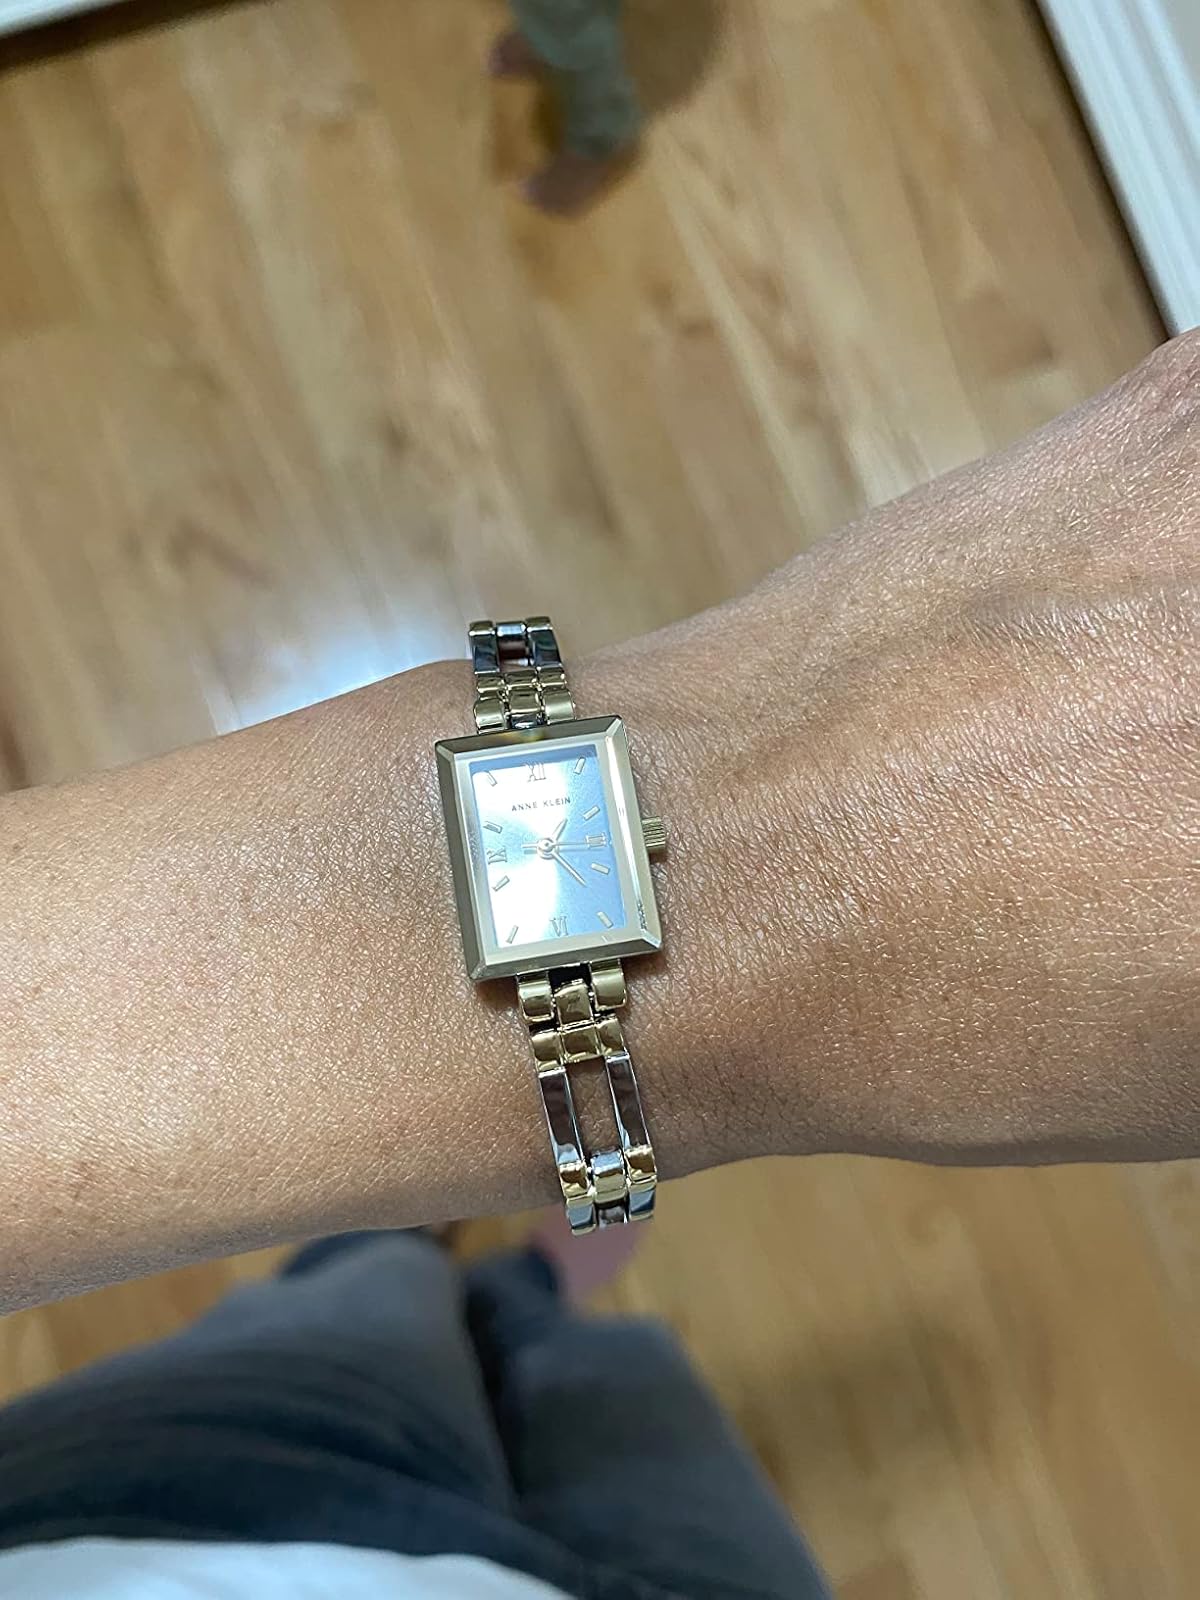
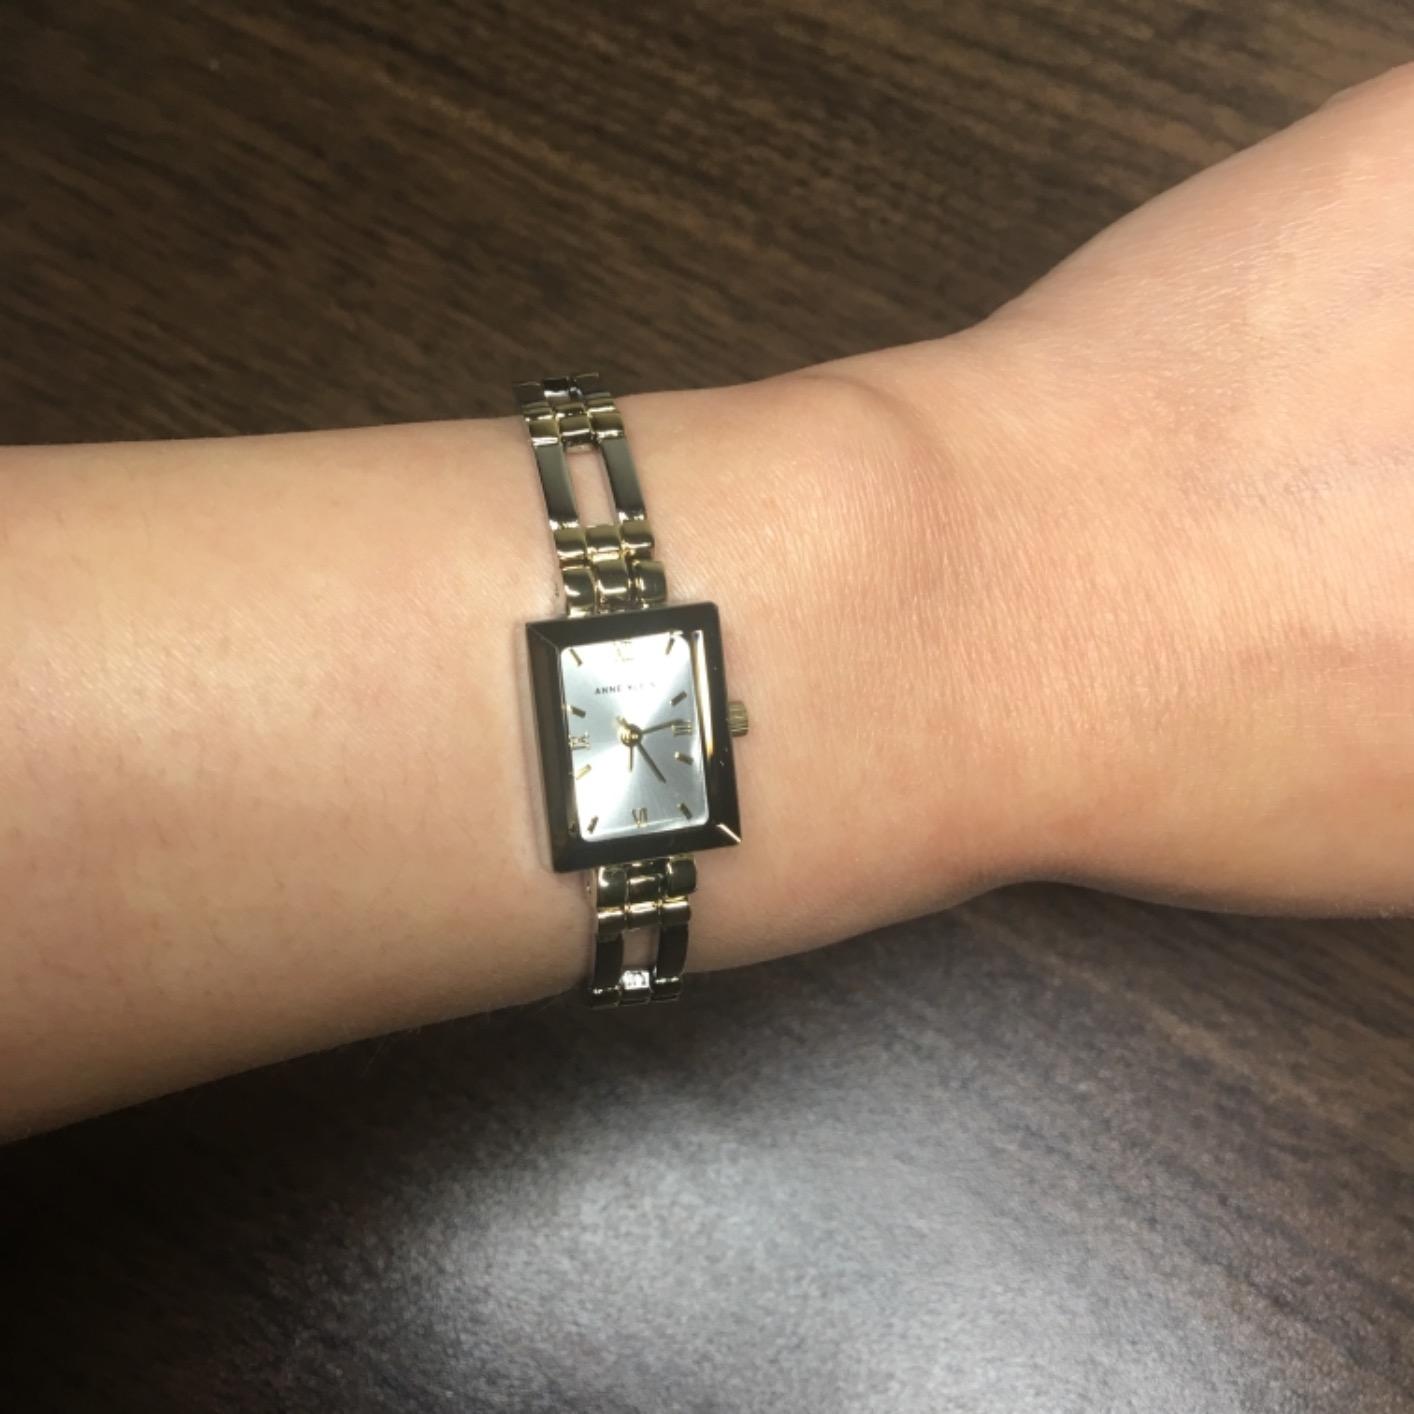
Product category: accessories_watch
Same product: yes